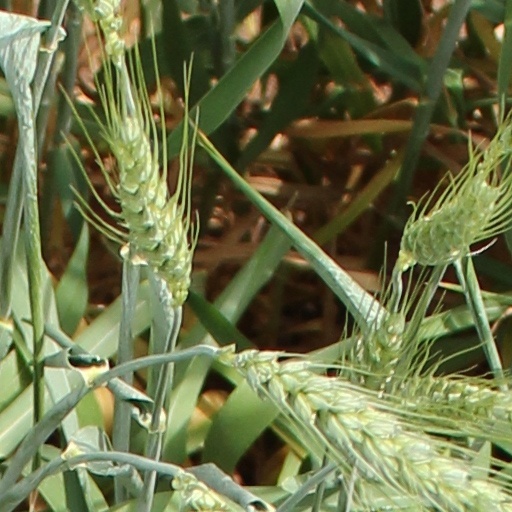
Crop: wheat